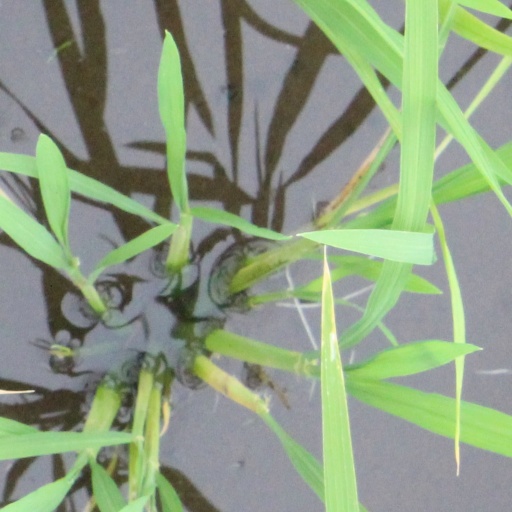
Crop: rice